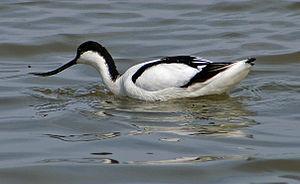
Batz-sur-Mer est une commune de l'Ouest de la France dans le département de la Loire-Atlantique, en région Pays de la Loire.